John Thurston (inventor)

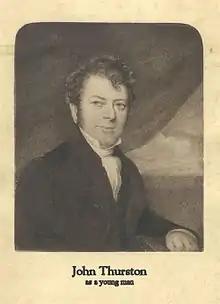

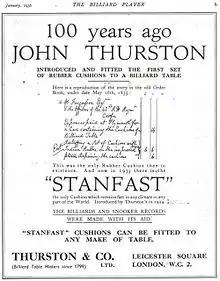
Advertisement commemorating the introduction of the rubber cushion in 1835

John Thurston (1777–1850) was an inventor who developed the use of slate beds and rubber cushions for billiard tables. He was dubbed "the father of the billiards trade."